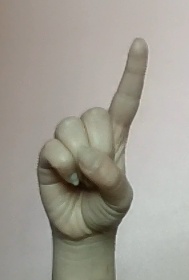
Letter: bb